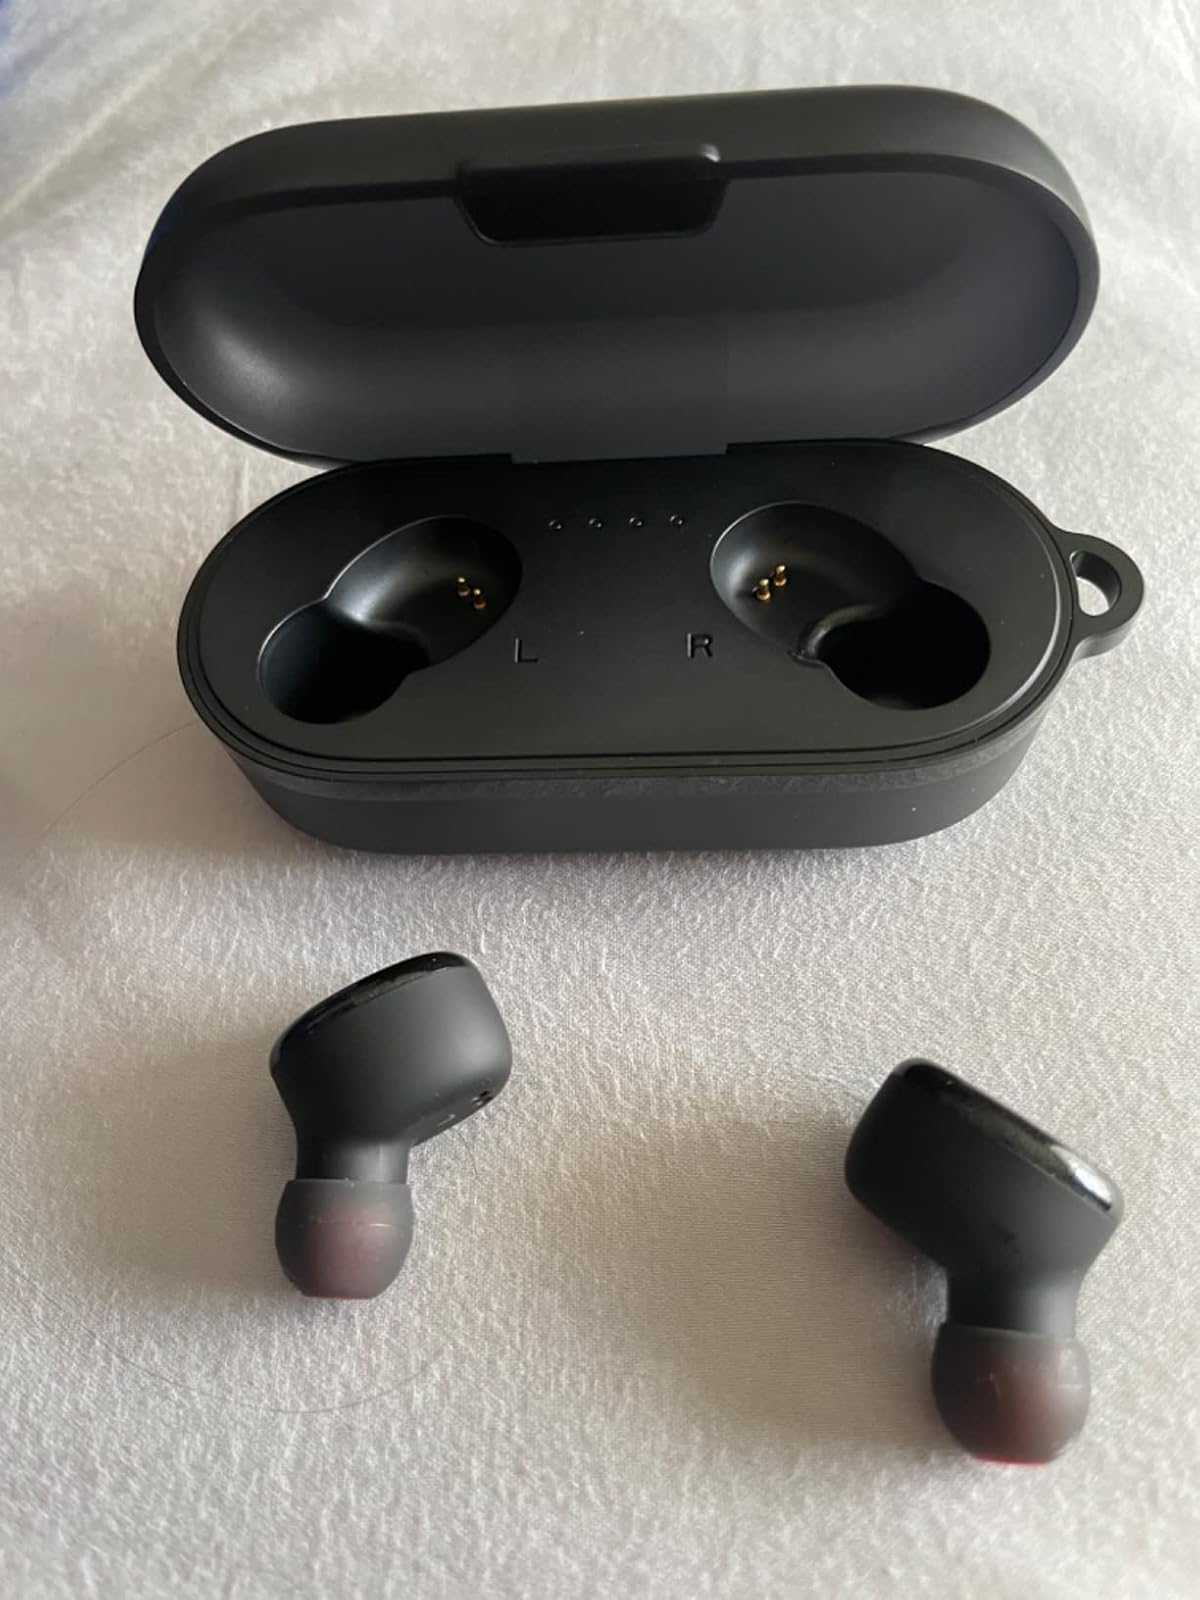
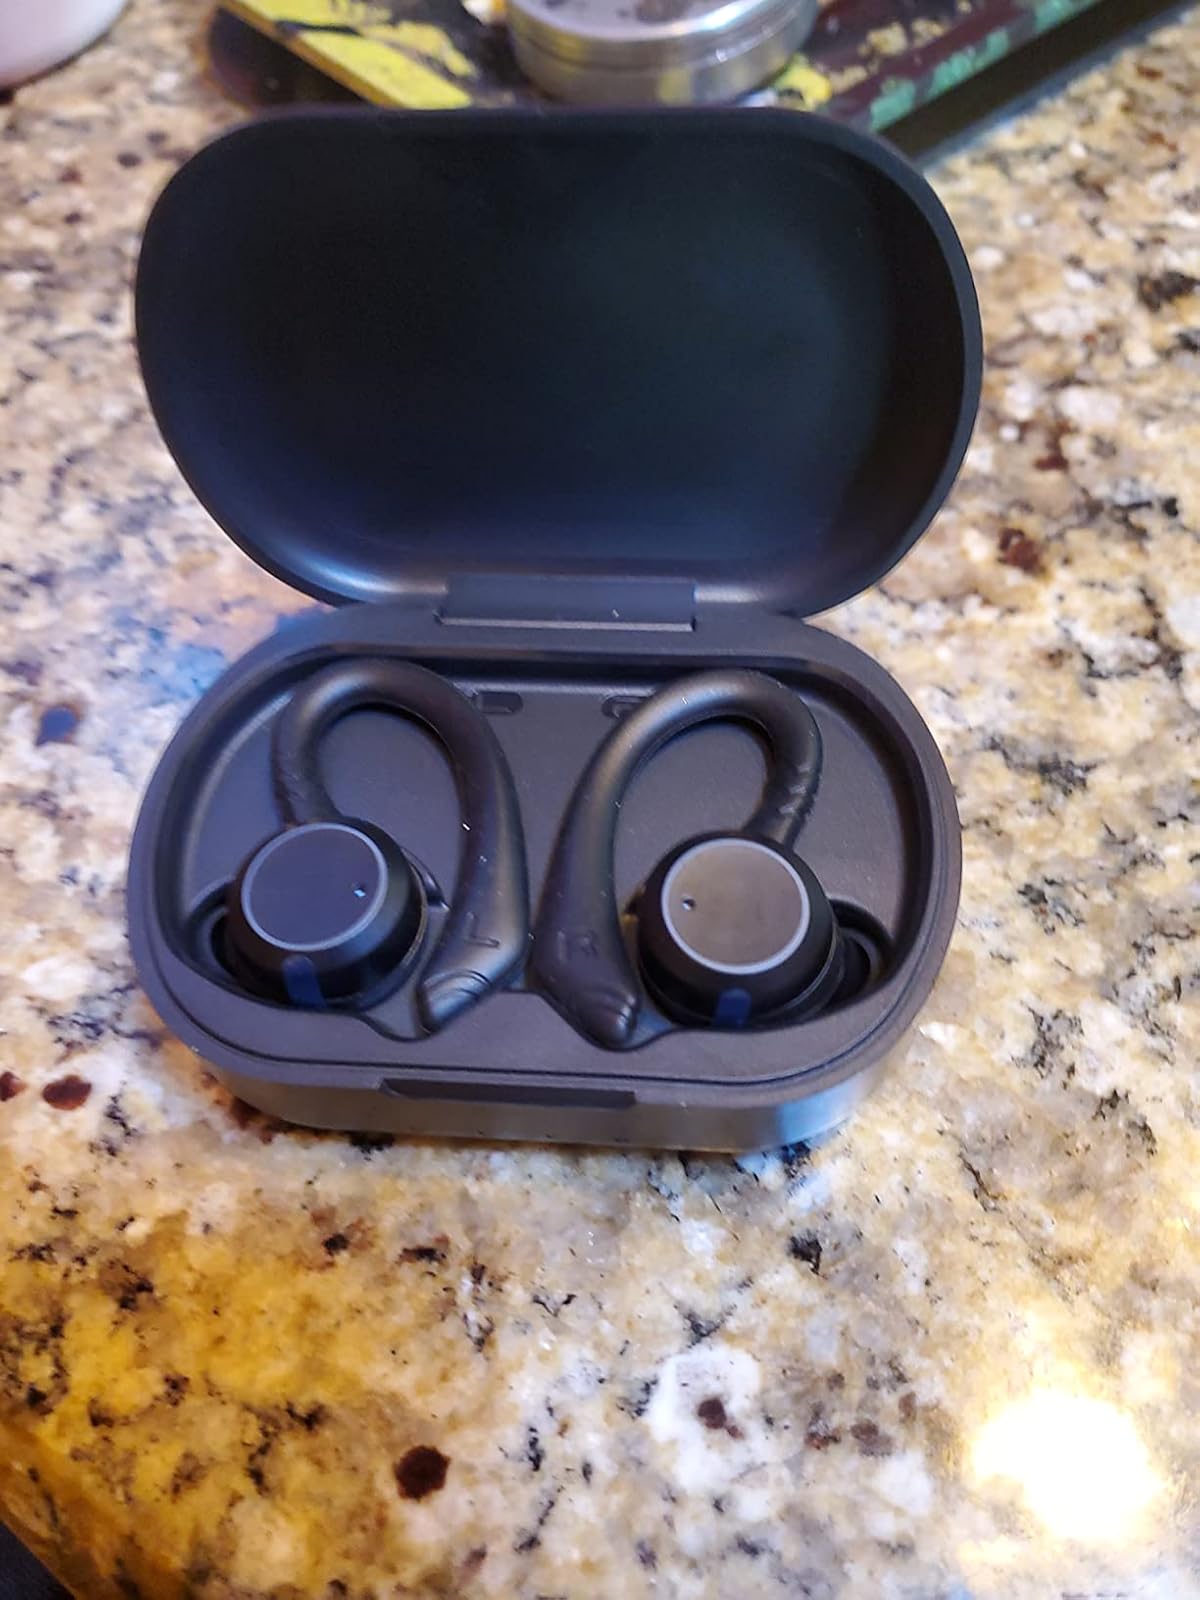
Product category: earbuds
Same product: no